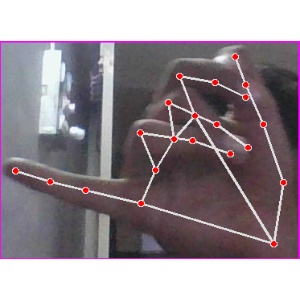
अक्षर: च